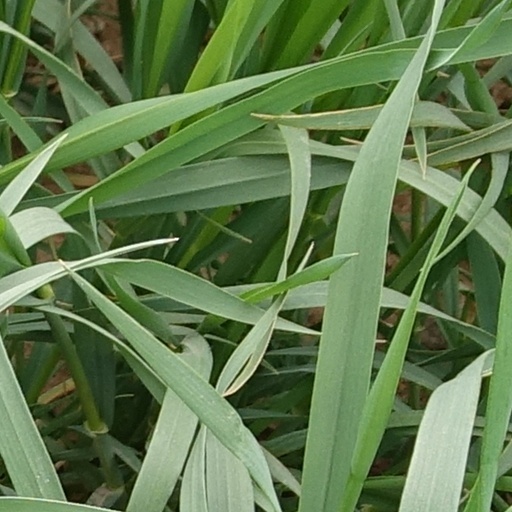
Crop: wheat